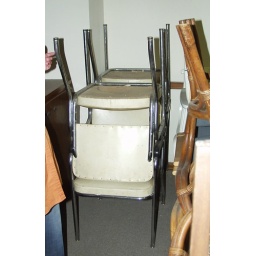
&lt;b&gt;of interest:&lt;/b&gt; matching 4-some chairs for cafe seating around small cafe table